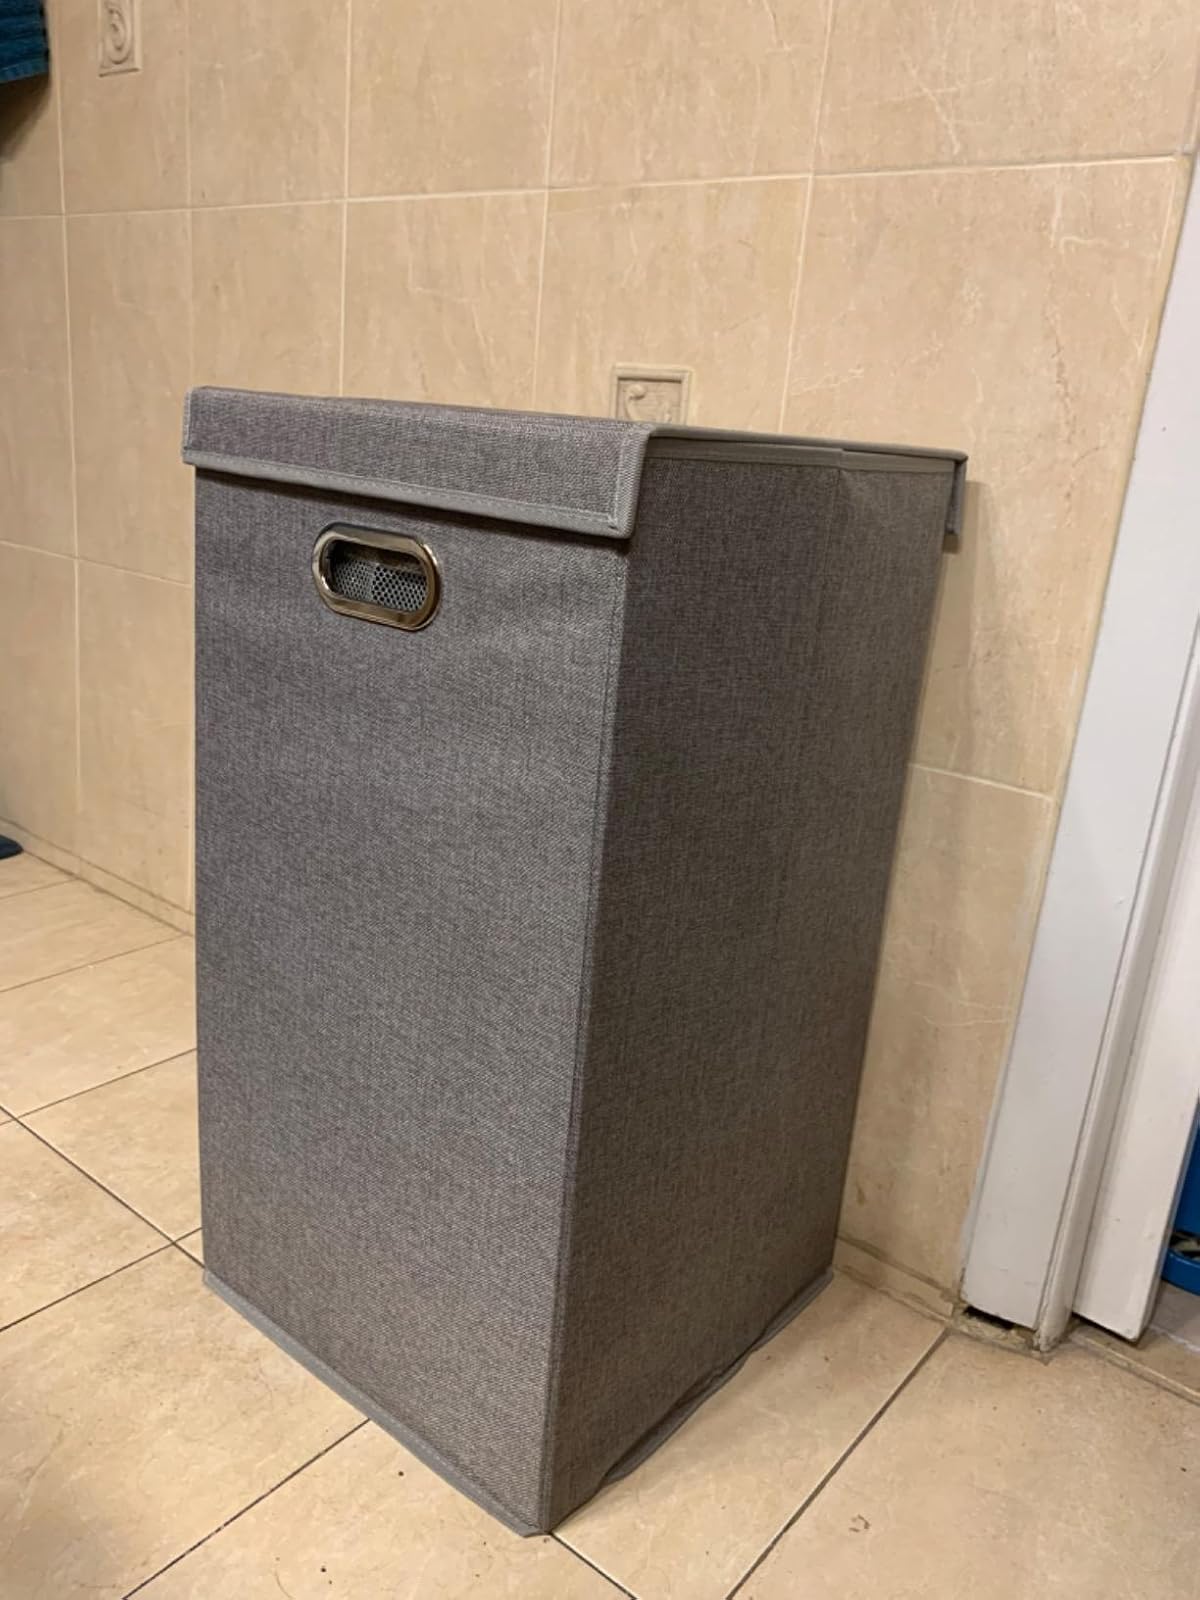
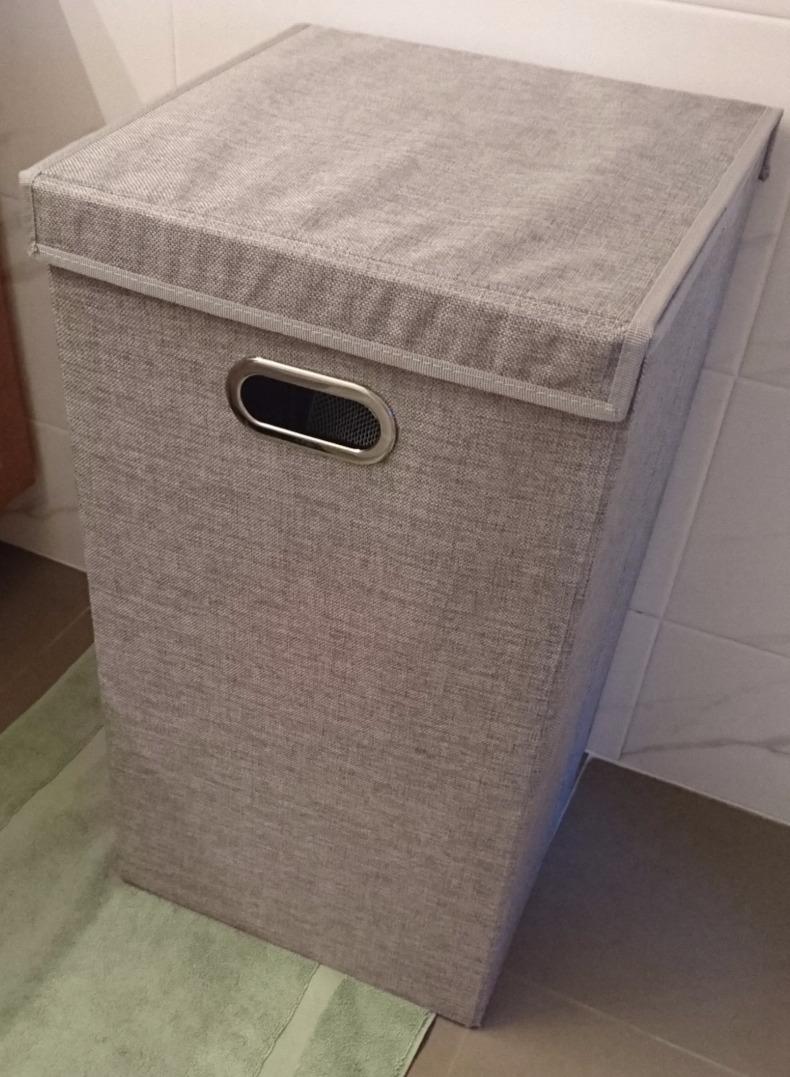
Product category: items_hamper
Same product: yes